Geoffrey Nutter

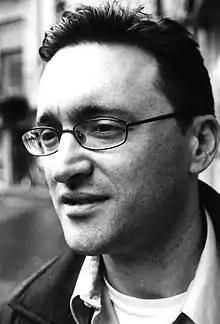
Geoffrey Nutter

Geoffrey Nutter is an American poet, born in Sacramento and based in New York. He is the author of six collections of poetry: "A Summer Evening" (winner of the 2001 Colorado Prize), "Water's Leaves & Other Poems" (winner of the 2004 Verse Press Prize), "Christopher Sunset" (Wave Books, 2010), "The Rose of January" (Wave Books, 2013), "Cities at Dawn" (Wave Books, 2016), and "Giant Moth Perishes" (Wave Books, 2021). He earned degrees from both San Francisco State University and the Iowa Writer's Workshop. His poems have been widely anthologized, including in "The Best American Poetry", "The Iowa Anthology of New American Poetries" and "Isn't It Romantic: 100 Poems by Younger American Poets". He is an associate professor of creative writing at New York University and has taught poetry at Princeton University, The New School, The Bronx High School of Science, Columbia University School of the Arts, the 92nd Street Y in NYC, and was a visiting professor at the University of Iowa in 2011. He has also taught poetry-writing to children in Harlem, the Bronx, and Paris. In 2019, he visited China, giving lectures, workshops, and readings as a participant in the Sun Yat-Sen University Writers’ Residency.